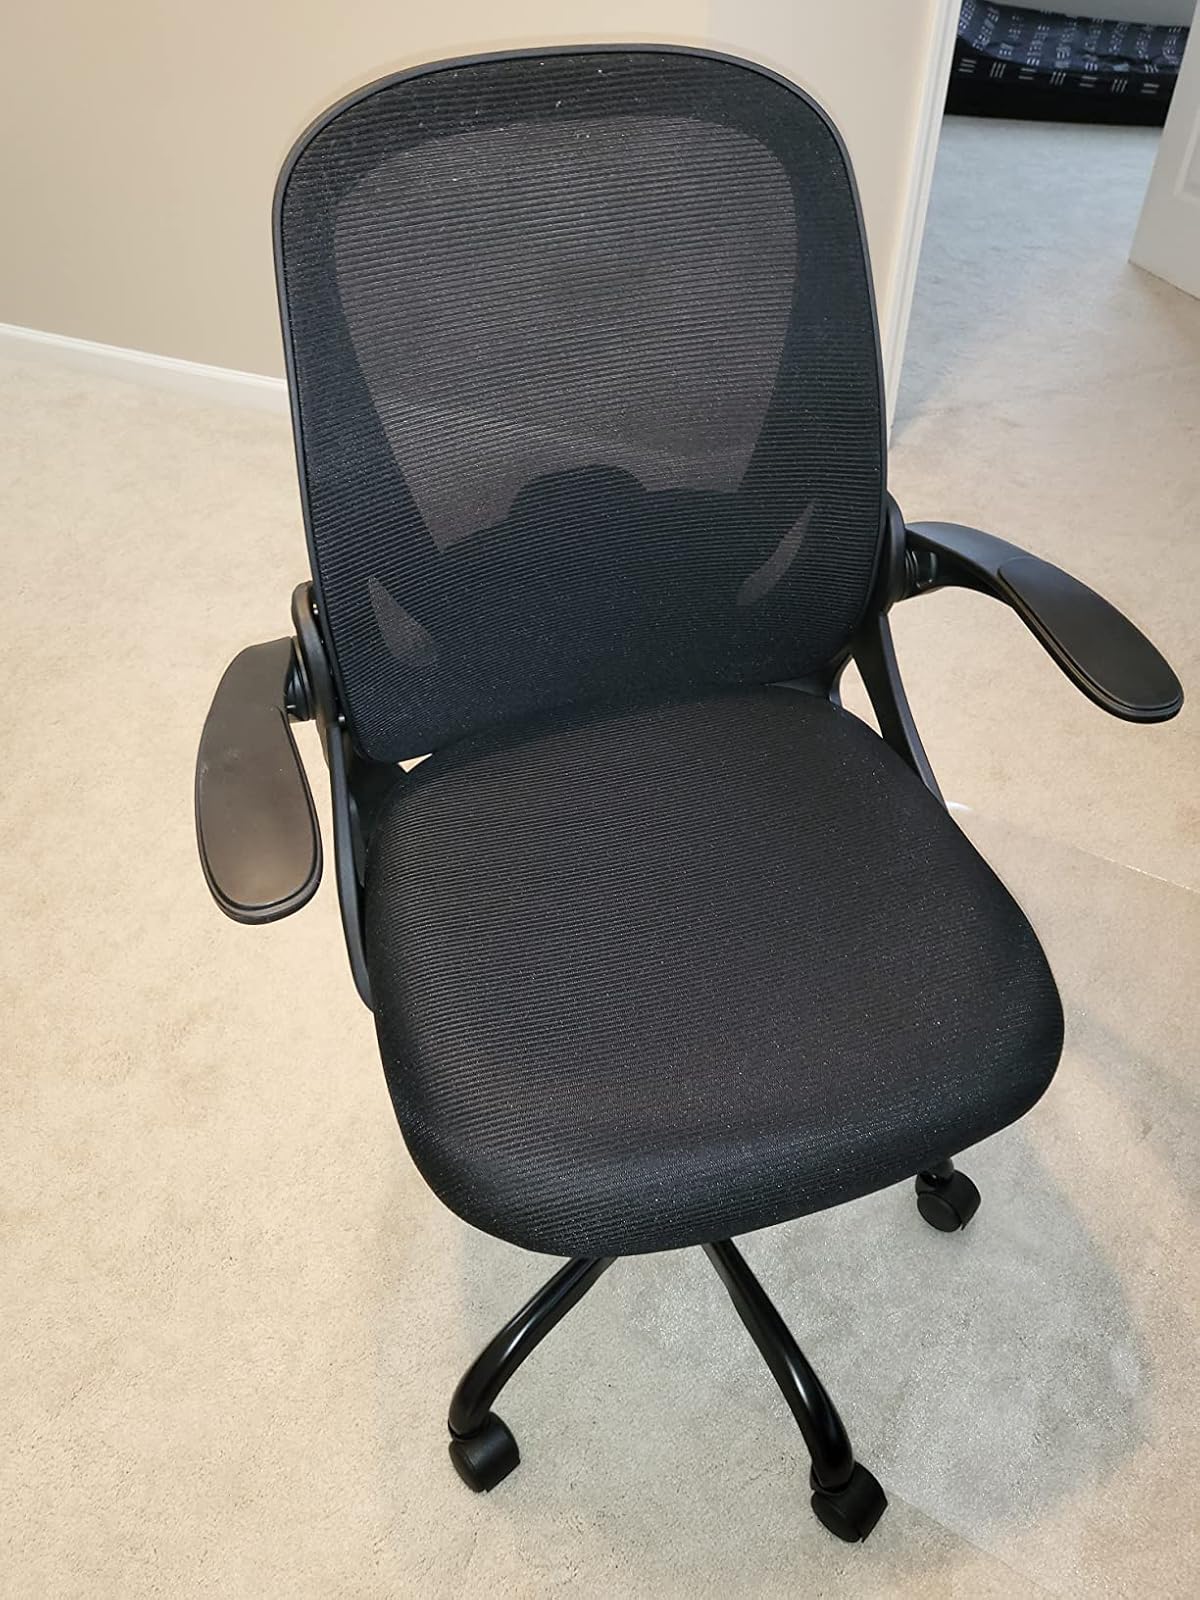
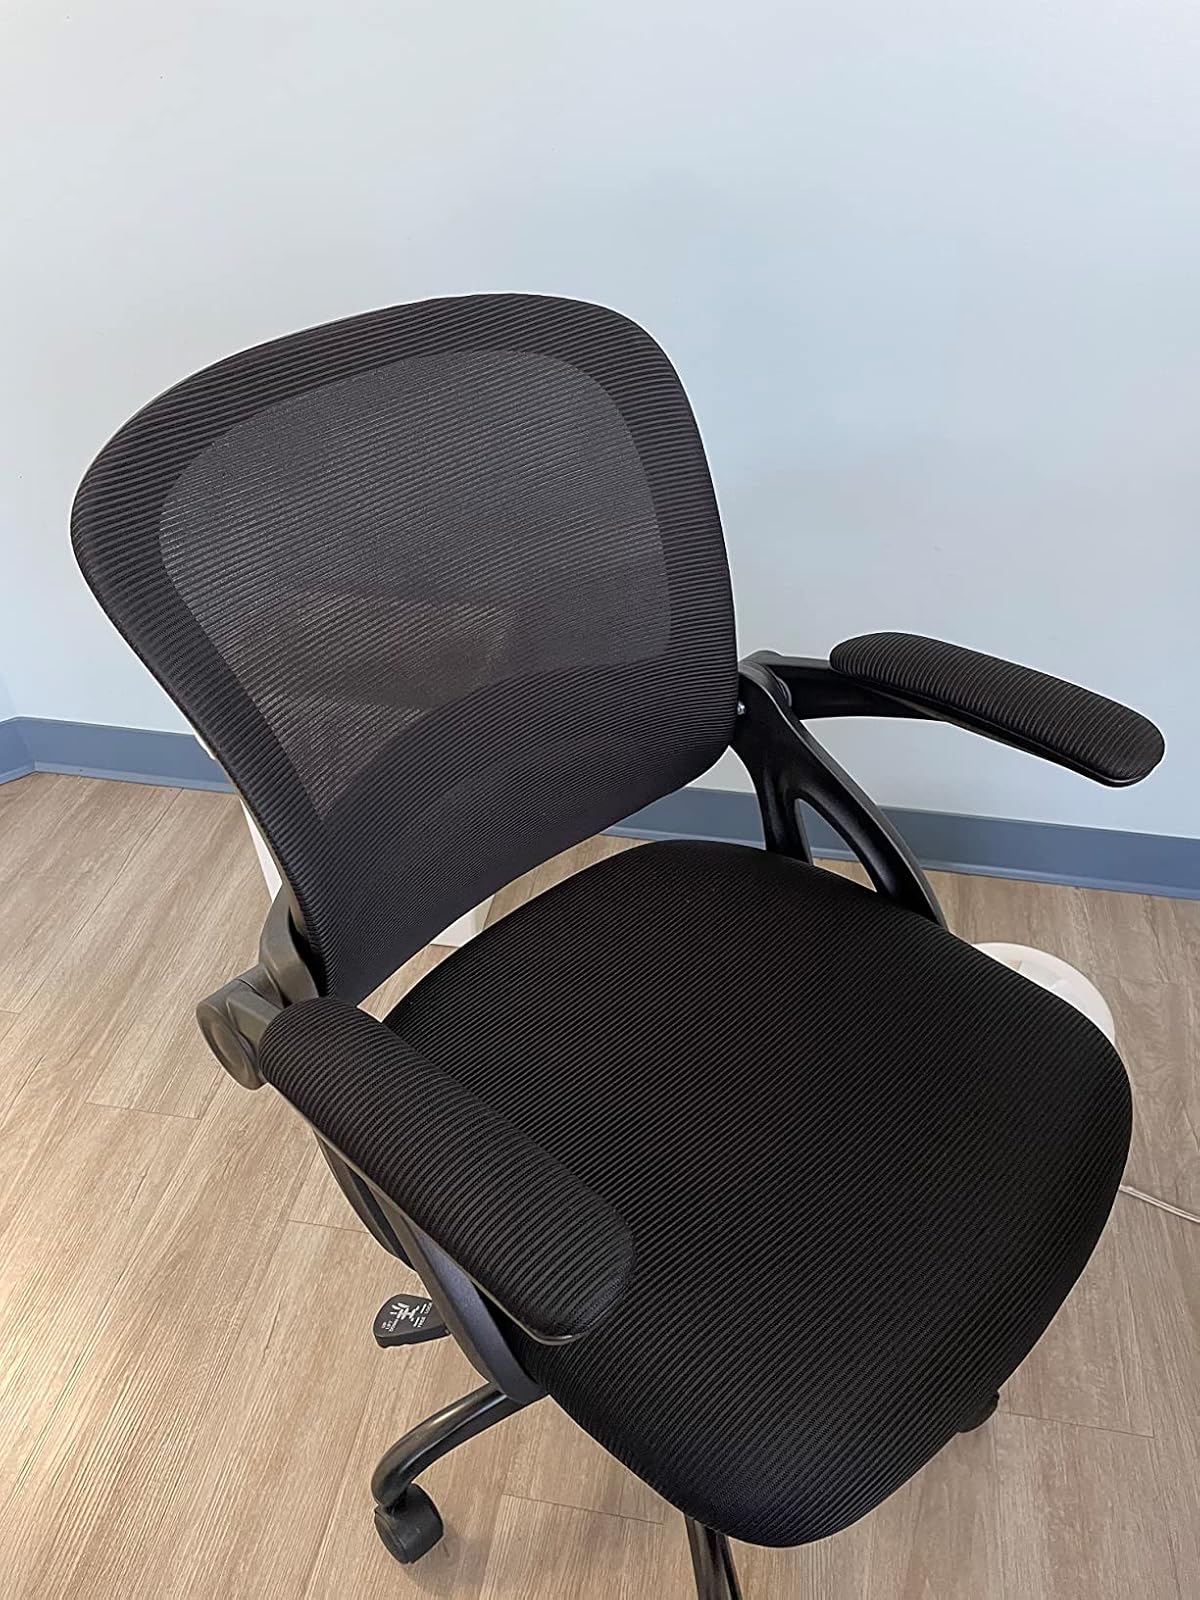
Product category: items_chair
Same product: no